2020 University of Manchester protests

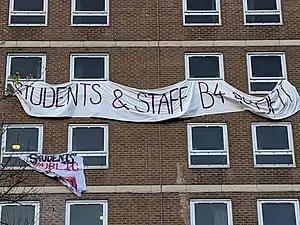
The occupied Owens Park tower

The 2020 University of Manchester protests were a series of student protests and rent strikes at the University of Manchester in England. The protests began on 5 November 2020, and occupations ended on 25 November 2020. The protest was in reaction to perceived mishandling of the response to the COVID-19 pandemic by university management. The goals of the protests were a removal of fencing erected during the COVID-19 lockdown and a reduction in rents in halls of residence. This later expanded to goals including improvement of living conditions, increased access to support services and the removal of senior university leadership figures, such as Vice-chancellor Nancy Rothwell.